List of Perth Glory FC head coaches

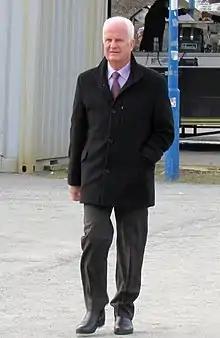
Bernd Stange was Perth's first manager to win a major piece of silverware, the 1999–2000 premiership

Perth Glory Football Club is an Australian professional soccer club based in Perth, Western Australia. The club played its first competitive match in October 1996, in the first round of the 1996–97 National Soccer League. They have played at their current home ground, Perth Oval, since their foundation in 1995. Perth is one of the three A-League clubs to survive the demise of the National Soccer League, the previous top division in Australian soccer. The club was implemented into the inaugural A-League season in 2005, and has since participated in every A-League Men season.